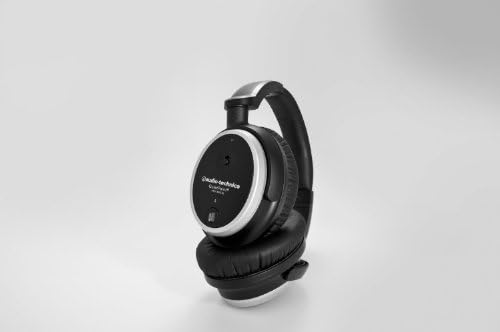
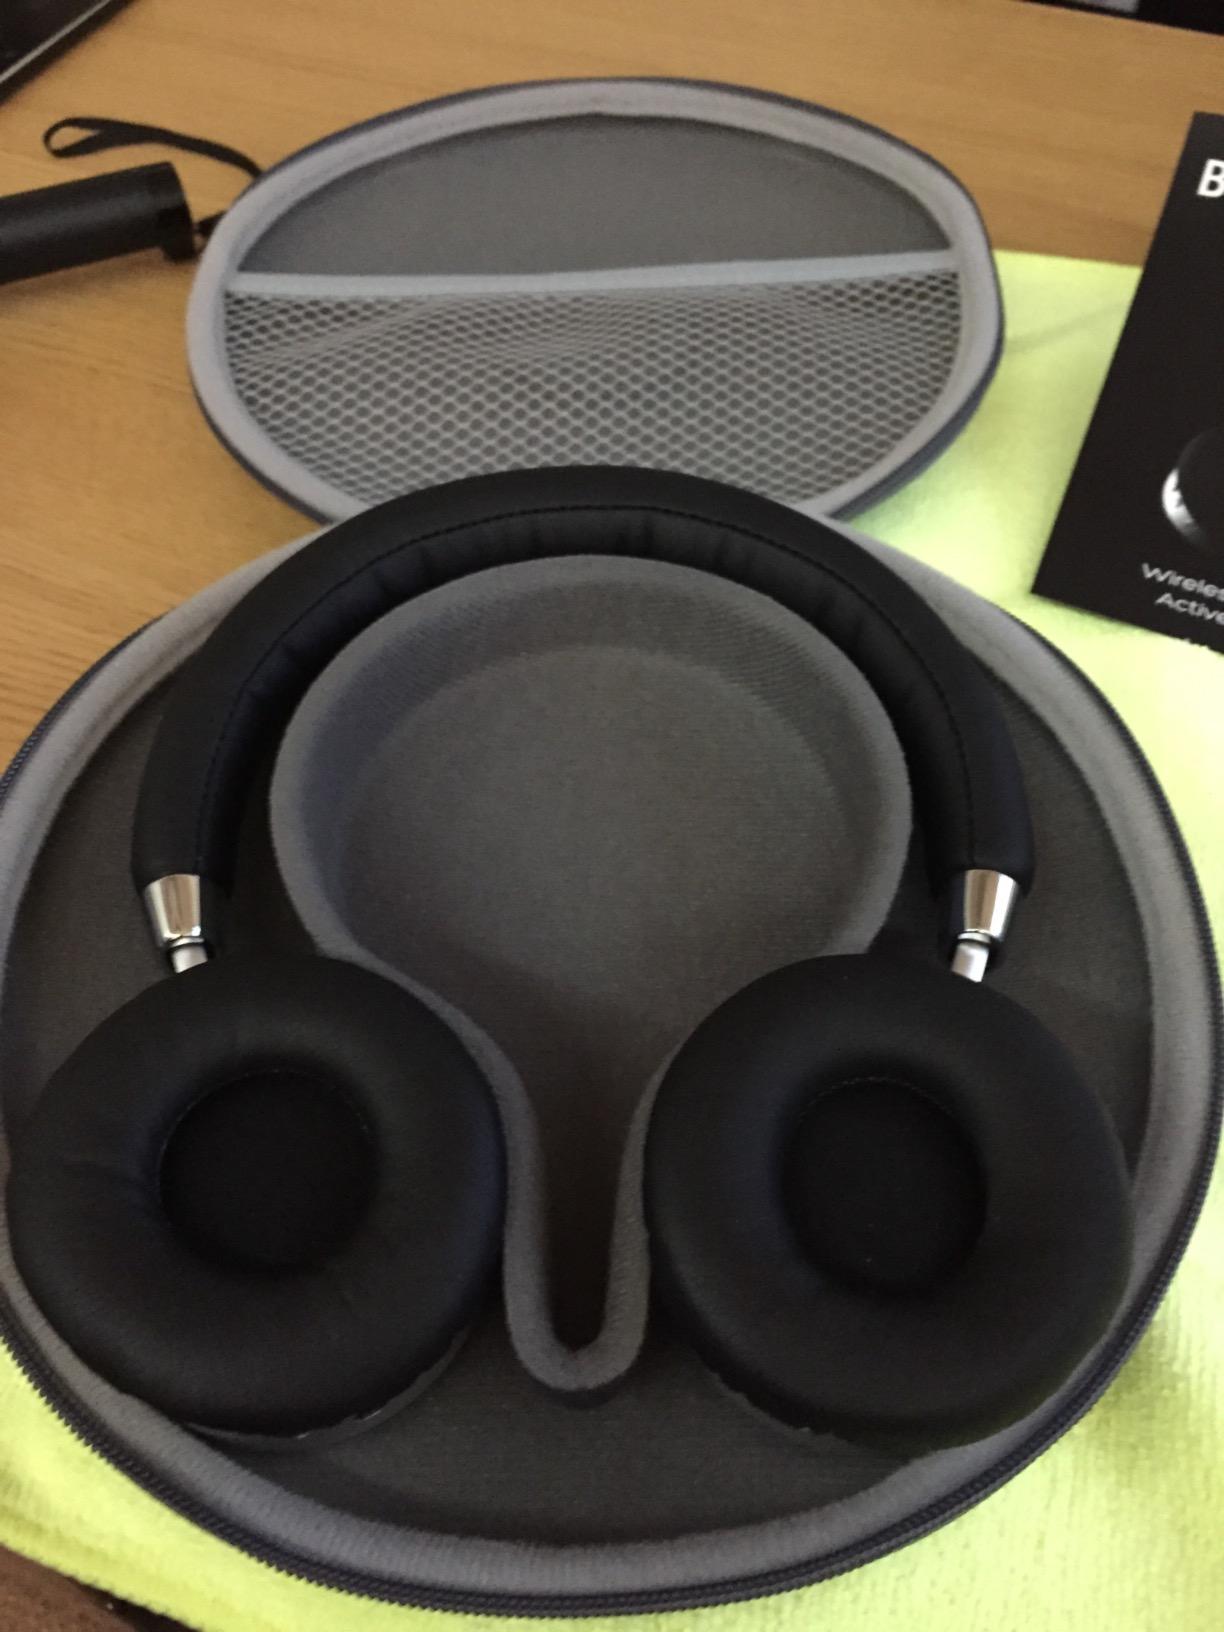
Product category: headphones
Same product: no